Air France Flight 358

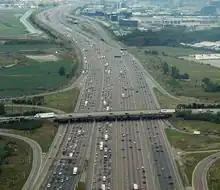
An aerial image of an 18-lane freeway. The freeway is divided into four separate set of lanes, known as carriageways.

The accident led to the cancellation or diversion of hundreds of flights, with ripple effects throughout the North American air traffic system. Four of the five runway surfaces at Pearson Airport were back in service by the night of 2 August, but the flight and passenger backlog continued through the next day.